Historiography of the Christianization of the Roman Empire

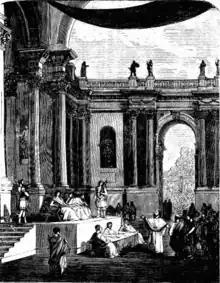
"Roman Hall of Justice", "Young Folks' History of Rome", 1878

According to Greek scholar Matthew R. Malcolm, central to the kerygma is the concept that the power of God is manifested through Jesus in a reversal of power. In the gospel of Matthew (20:25–26) Jesus is quoted as saying: "You know that the rulers of the Gentiles lord it over them, and their high officials exercise authority over them. Not so with you. Instead, whoever wants to become great among you must be a servant..." Biblical scholar Wayne Meeks has written that: "the ultimate power and structure of the universe" [God] has manifested itself in human society through Jesus' act of giving up his power for the sake of love. This reversal has impact on all aspects of the message: it redefines love as an "other-regarding sacrificial act", and it redefines the nature and practice of power and authority as service to others. Meeks concludes "this must have had a very powerful, emotional appeal to people".